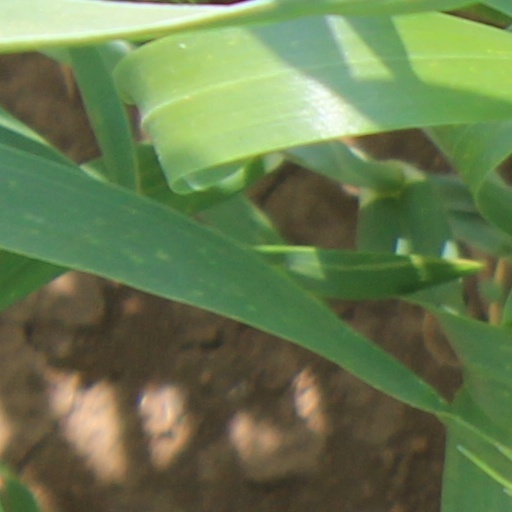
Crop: wheat